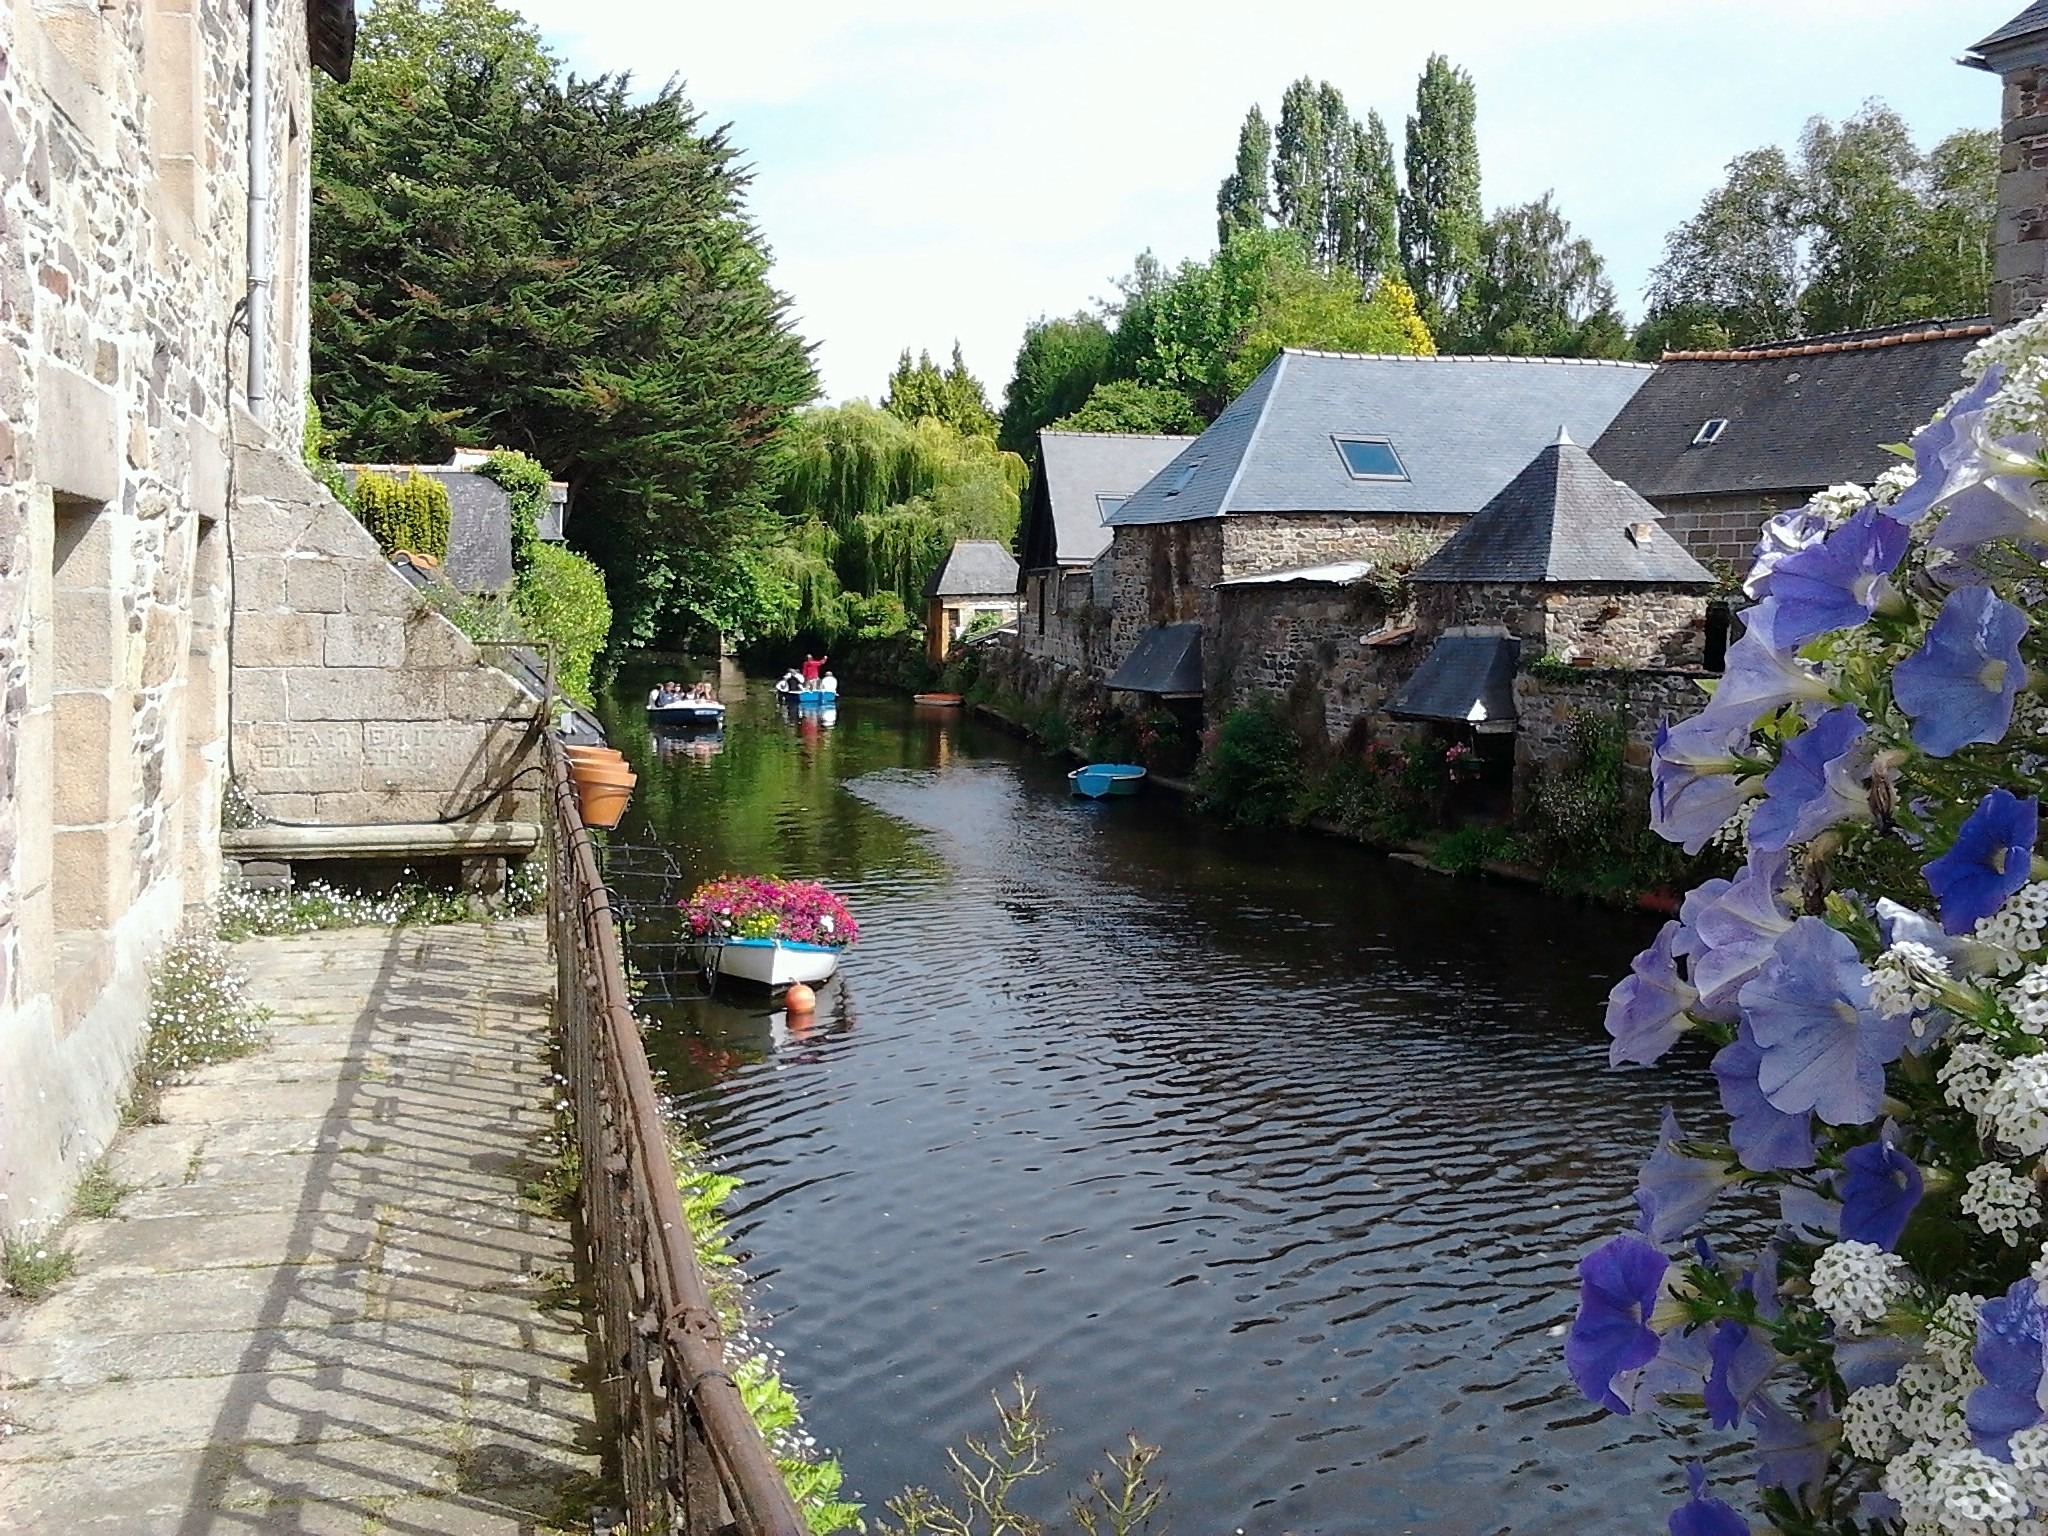
flower, town, river, canal, village, garden, tourism, waterway, body of water, landform, c tes d armor, geographical feature, pontrieux, tr gor